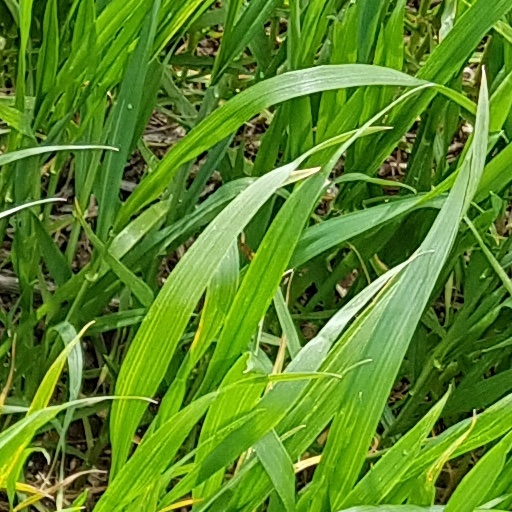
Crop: wheat